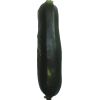
Label: Zucchini dark 1